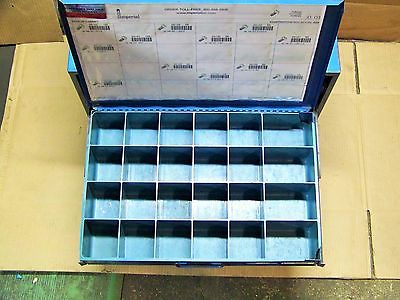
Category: cabinet